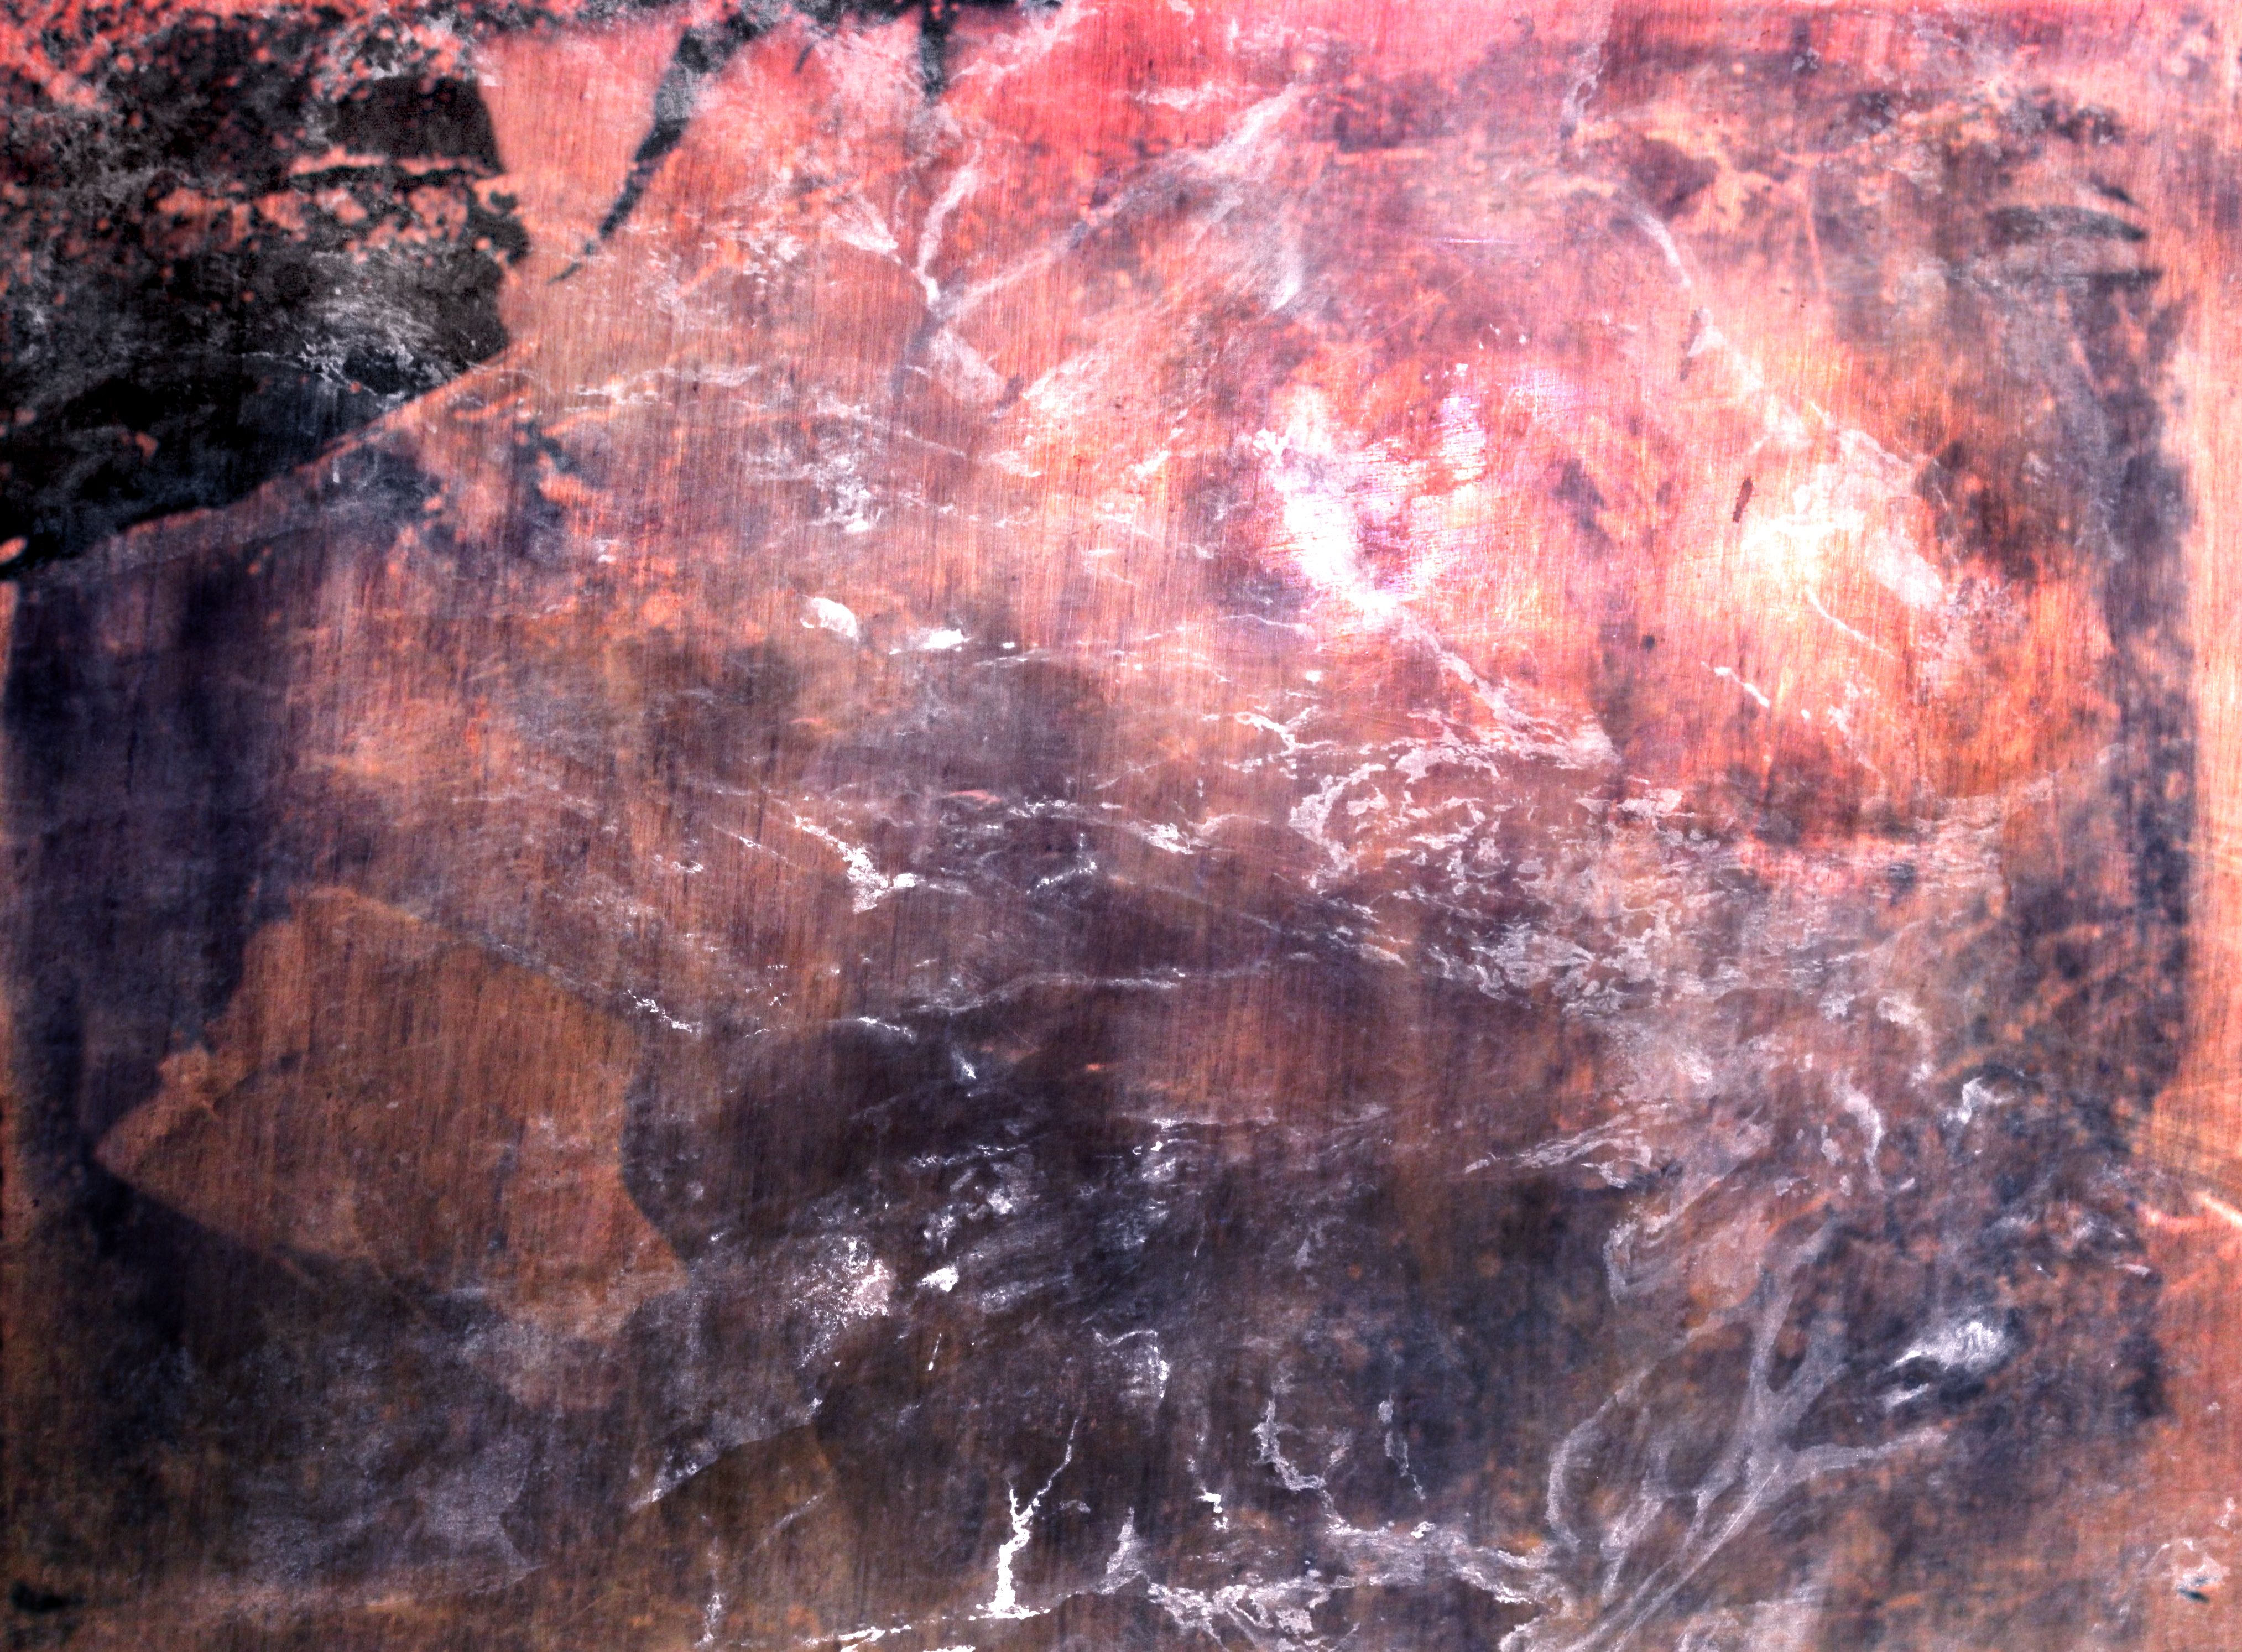
rock, texture, formation, material, painting, free, art, geology